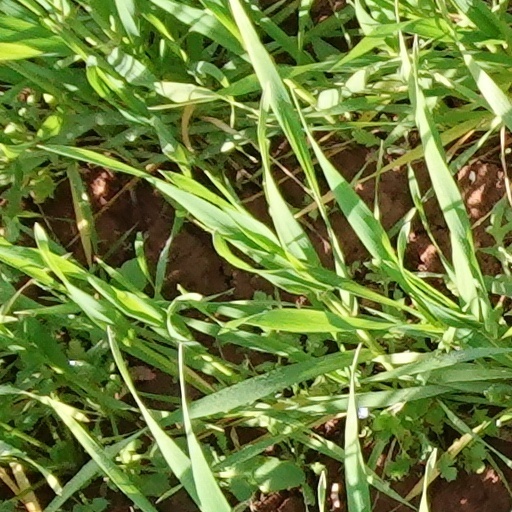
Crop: wheat